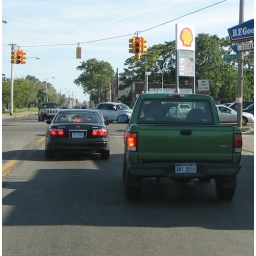
Ten (or twenty) gallon hat in the green truck....in Detroit